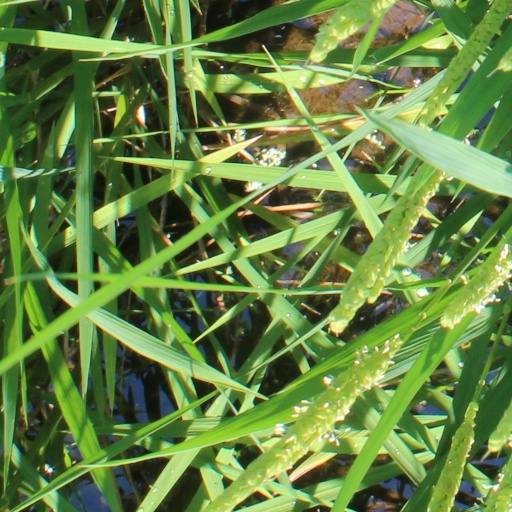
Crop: rice